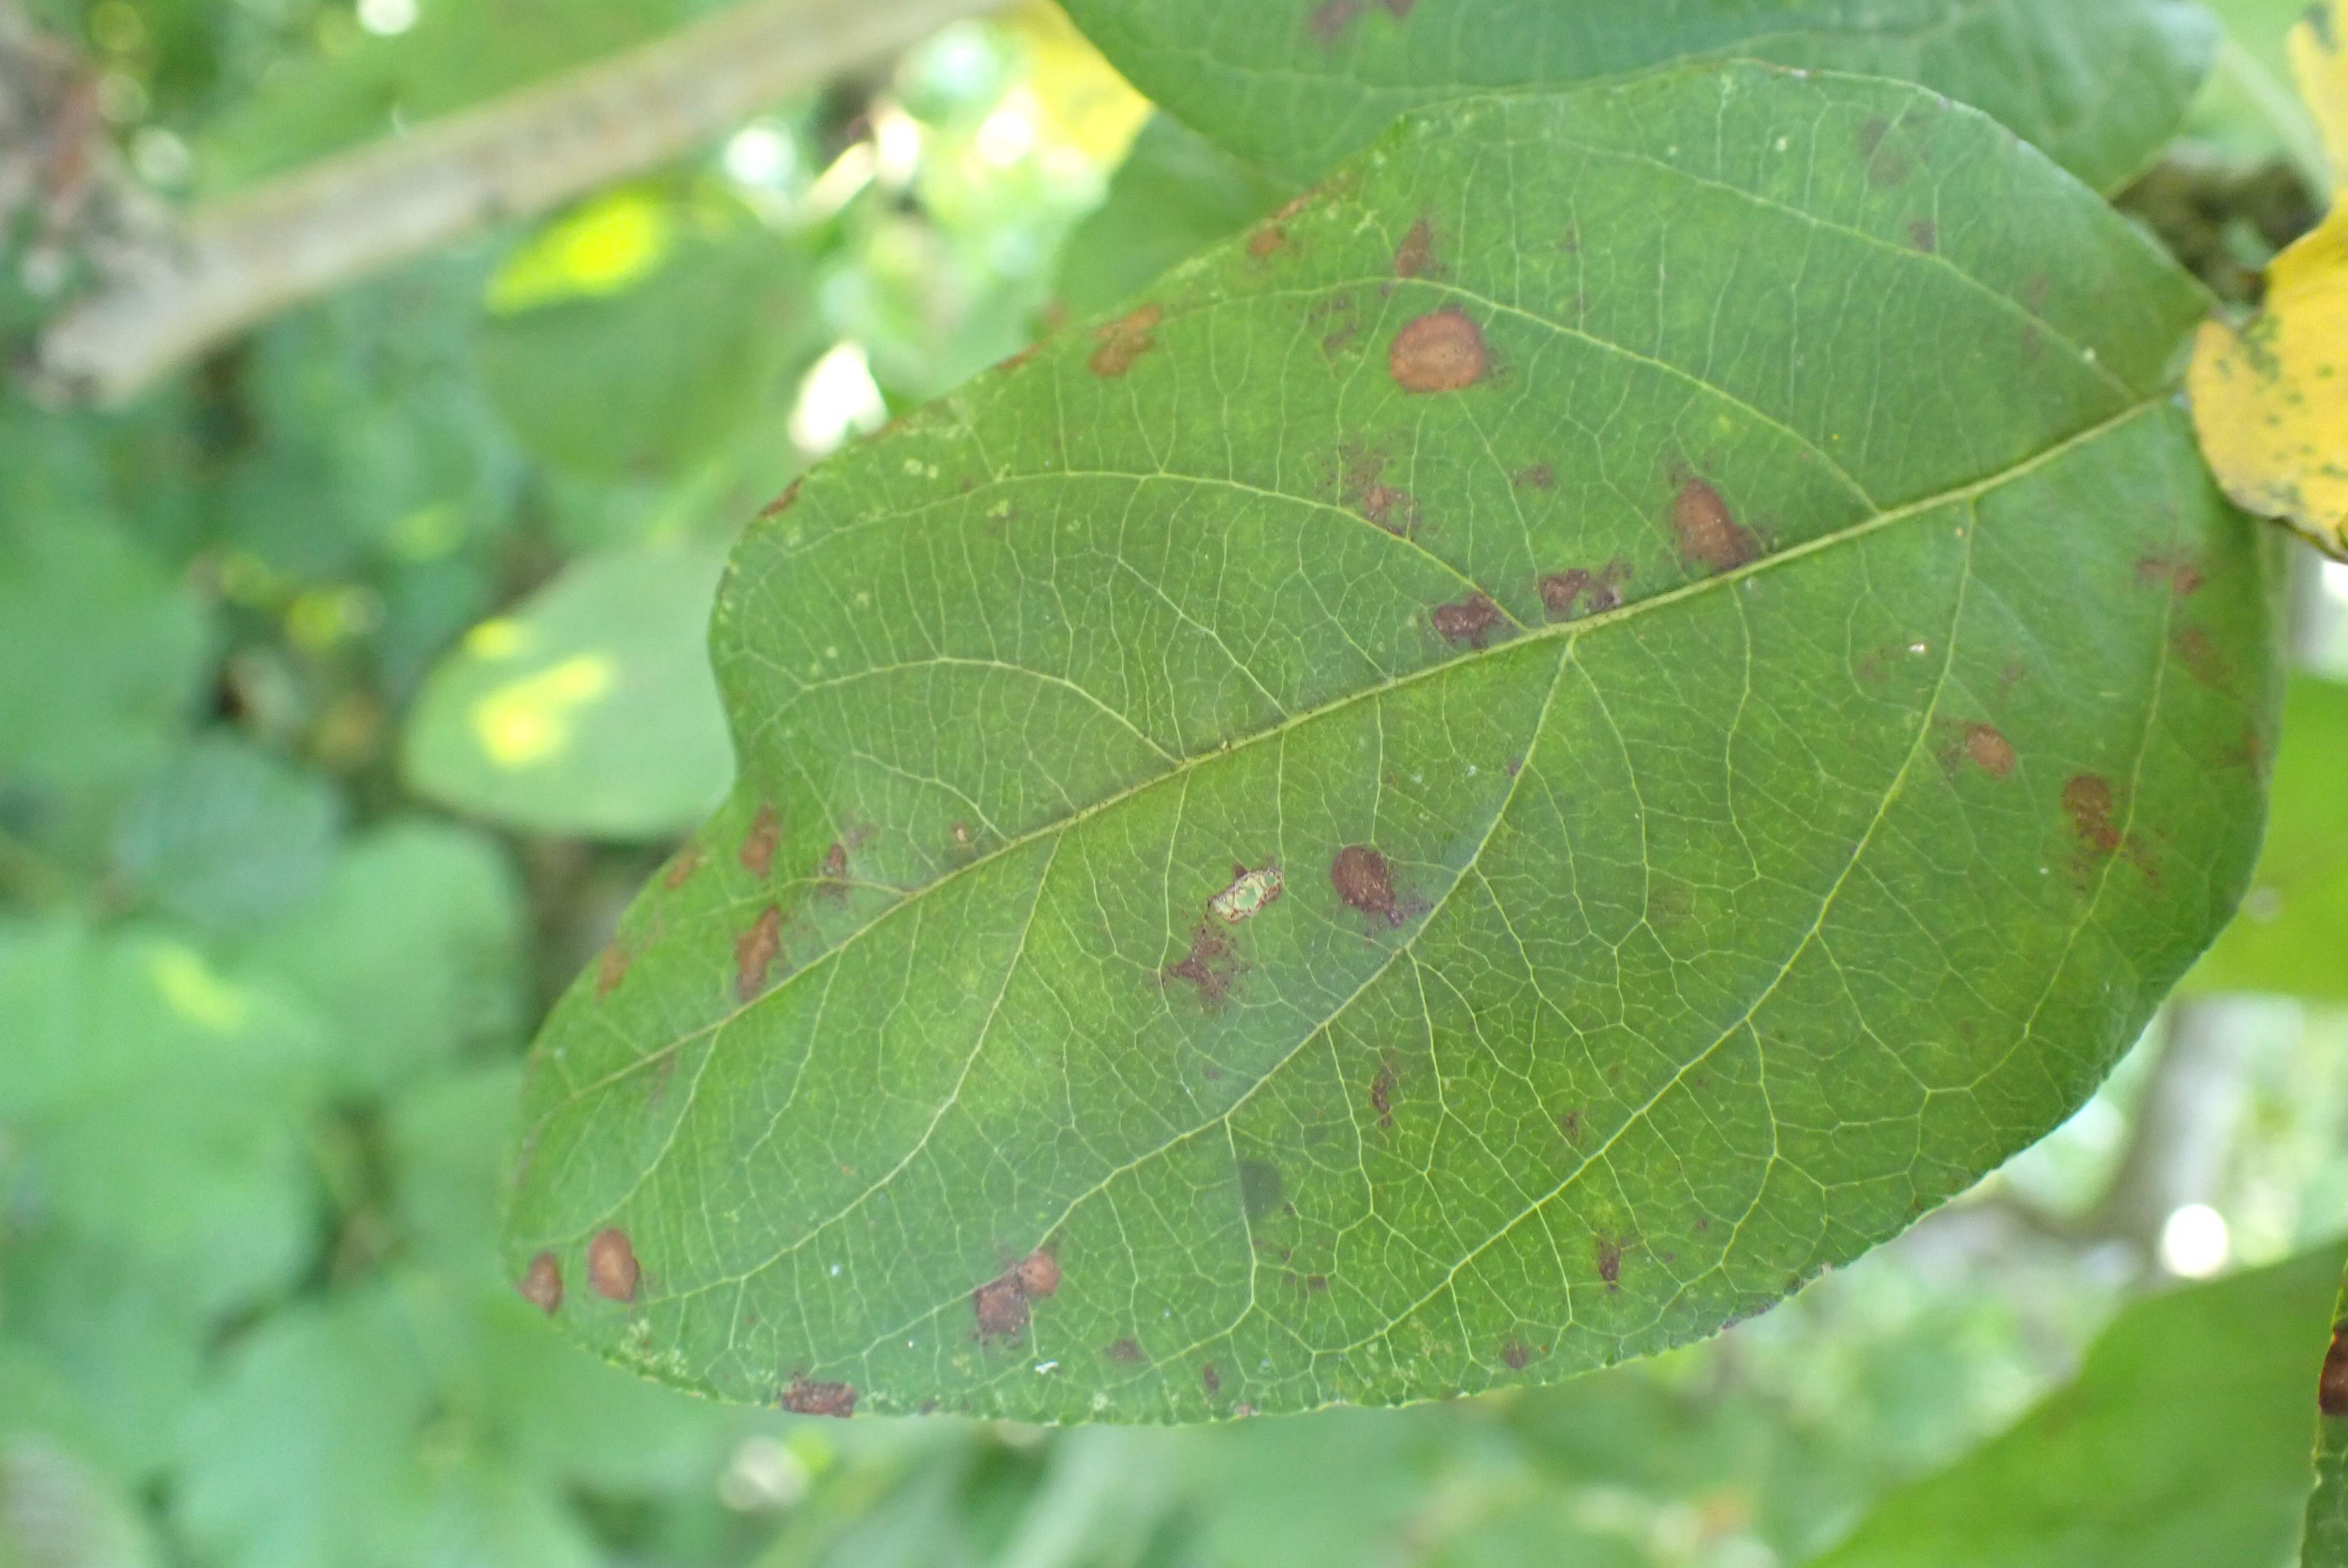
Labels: complex